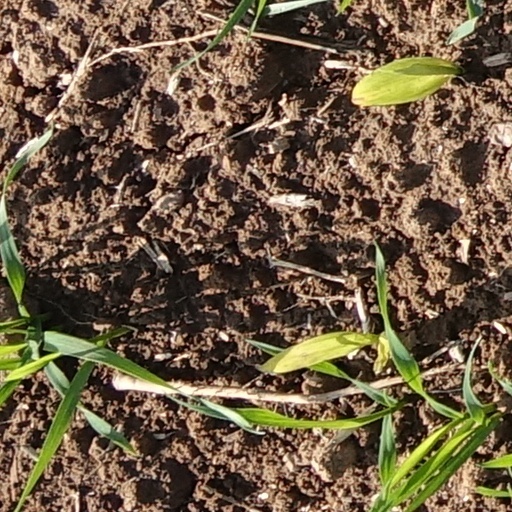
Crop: wheat